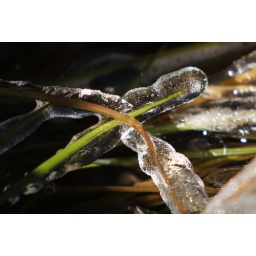
Ice on grass in running water in Tidbinbilla after a very cold night